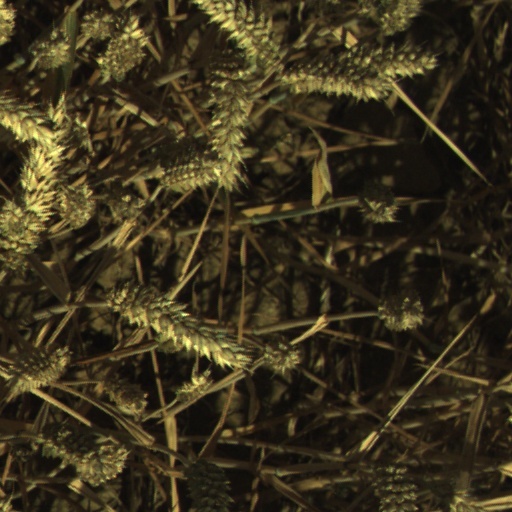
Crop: wheat